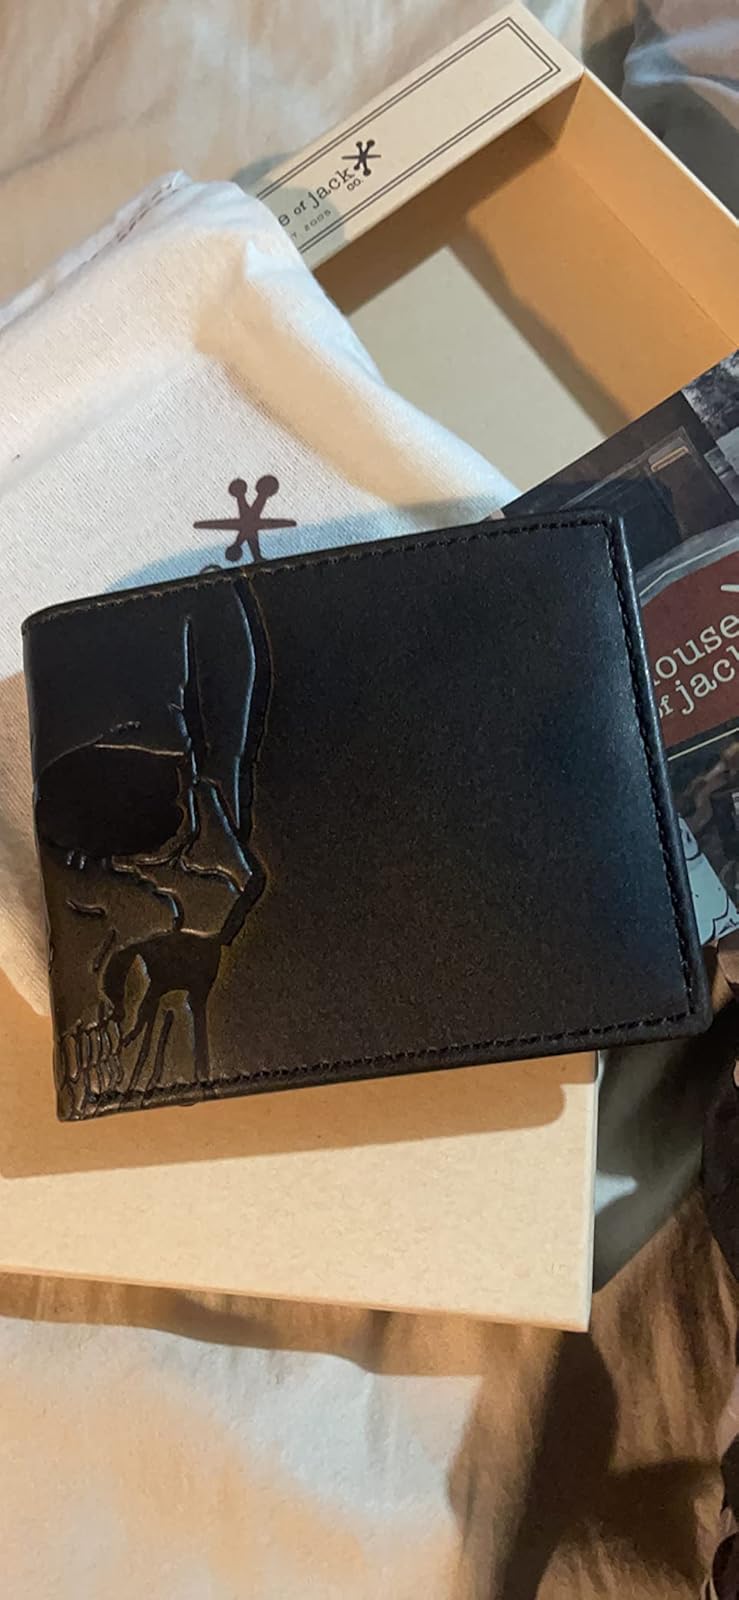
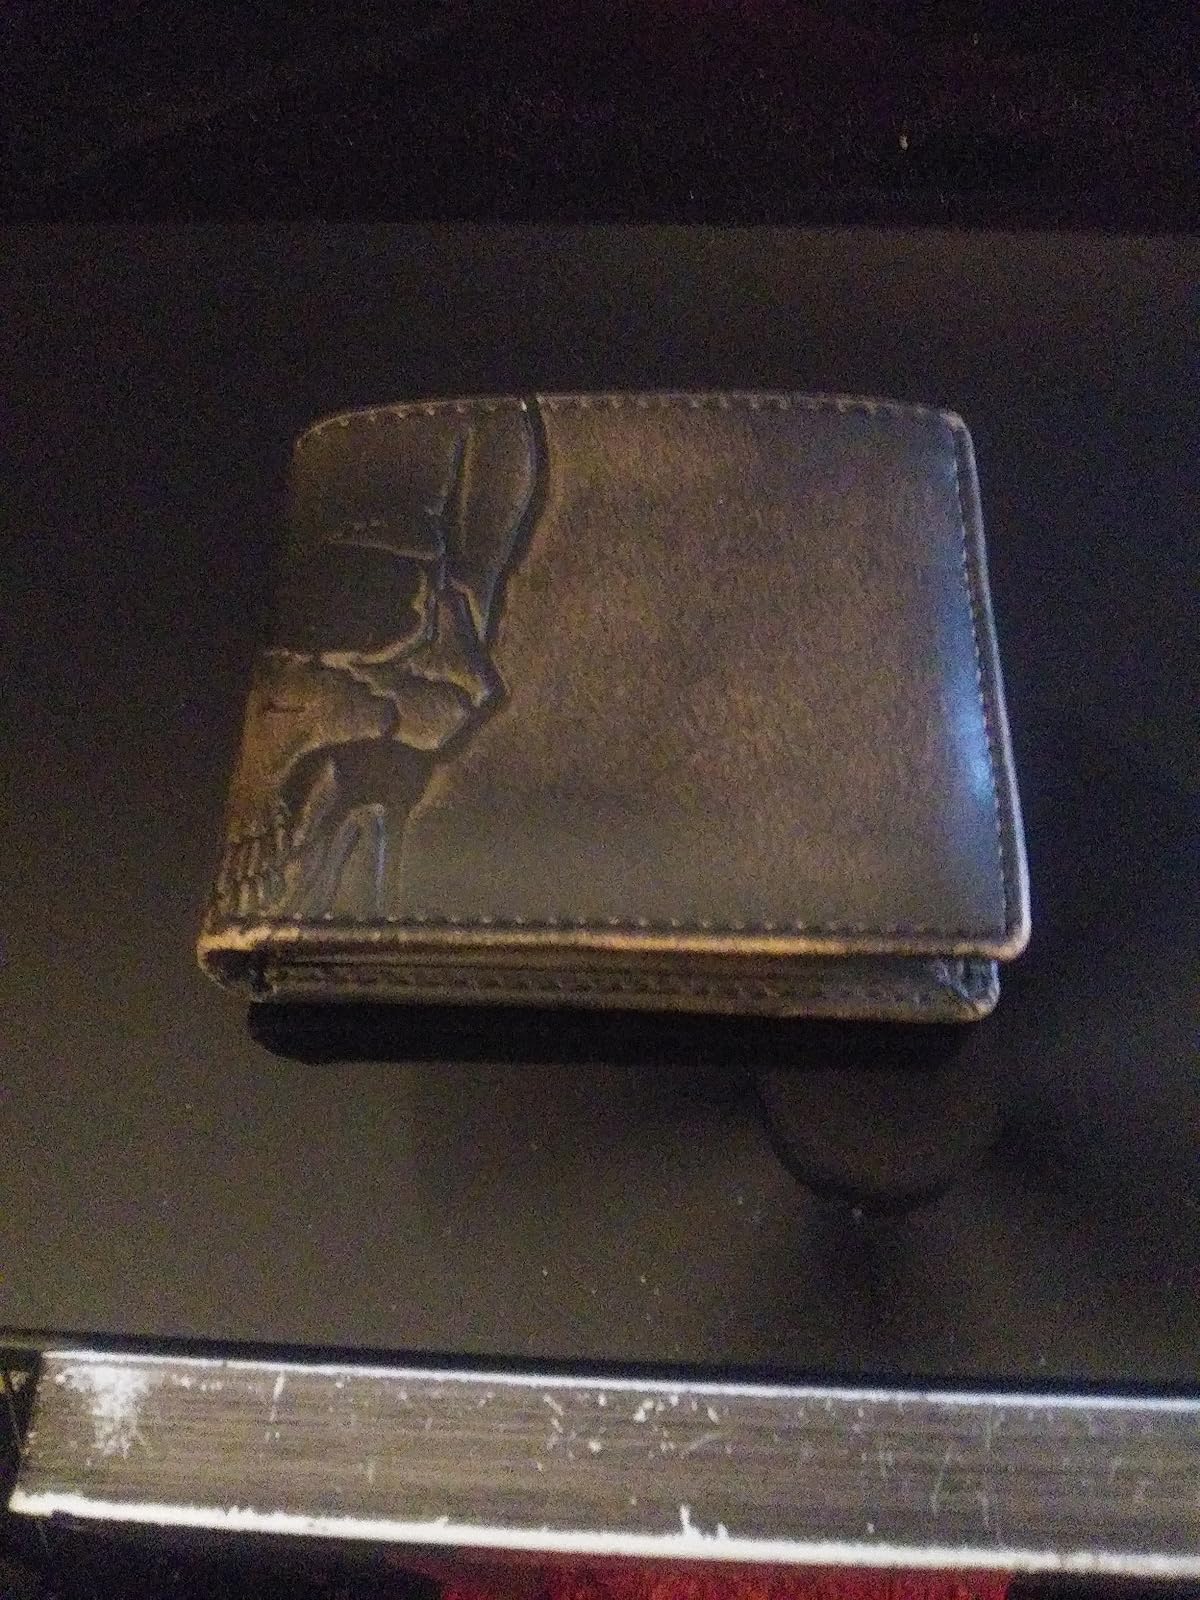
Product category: accessories_wallet
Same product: yes